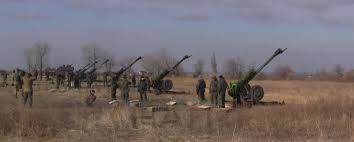
Label: D-30